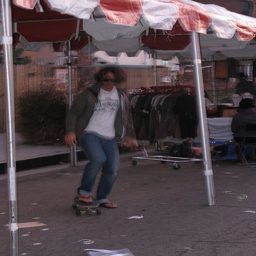
A man riding a skateboard on the street.
A man in public about to use his skateboard.
A man in flip flops skateboarding under a tent.
A man riding a skate board in front of a store front.
A person skateboarding under a red and white canopy.